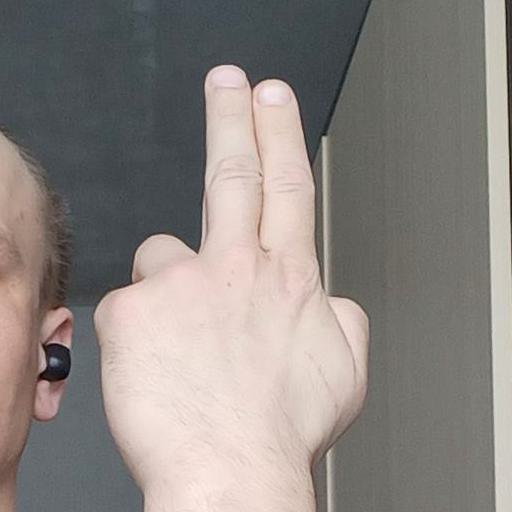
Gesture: two_up_inverted